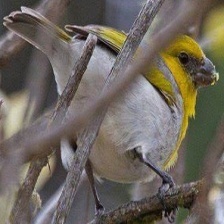
Species: PALILA
Scientific name: LOXIOIDES BAILLEUI